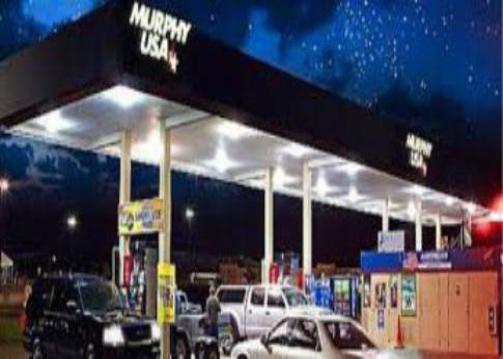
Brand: murphyusa
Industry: Others